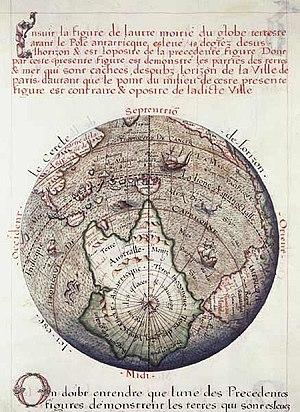
Le pôle antarctique Jacques de Vaux, Premières Œuvres (traité d'hydrographie). Cartes, dessins coloriés, lettres ornées. Le Havre, 1583. Manuscrit sur vélin (45 x 32,5 cm) BNF, Manuscrits, Fr. 150 fol. 27v
Jacques de Vaulx ou Devaulx, parfois orthographié de Vaux, né au Havre autour de 1557 et mort en 1597, est un cosmographe et pilote hauturier au port du Havre, et l'auteur d'un manuel de navigation manuscrit intitulé Premières Œuvres de Jacques de Vaulx conçu au cours de son voyage aux Amériques.
Un pôle géographique est, en géographie, l'un des deux points de la surface d'un corps céleste où passe l'axe de rotation de ce corps, par exemple la Terre.